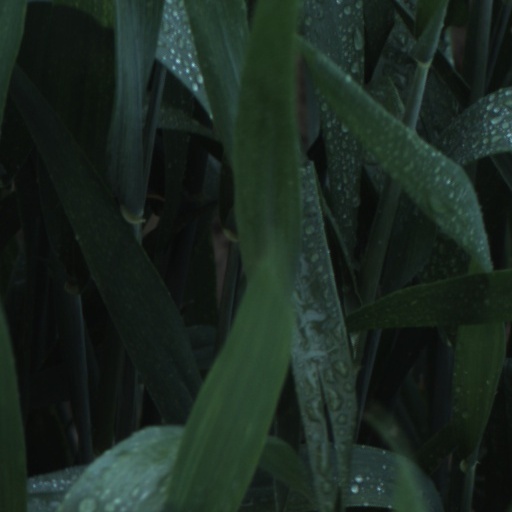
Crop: wheat